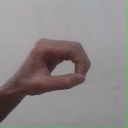
अक्षर: औ